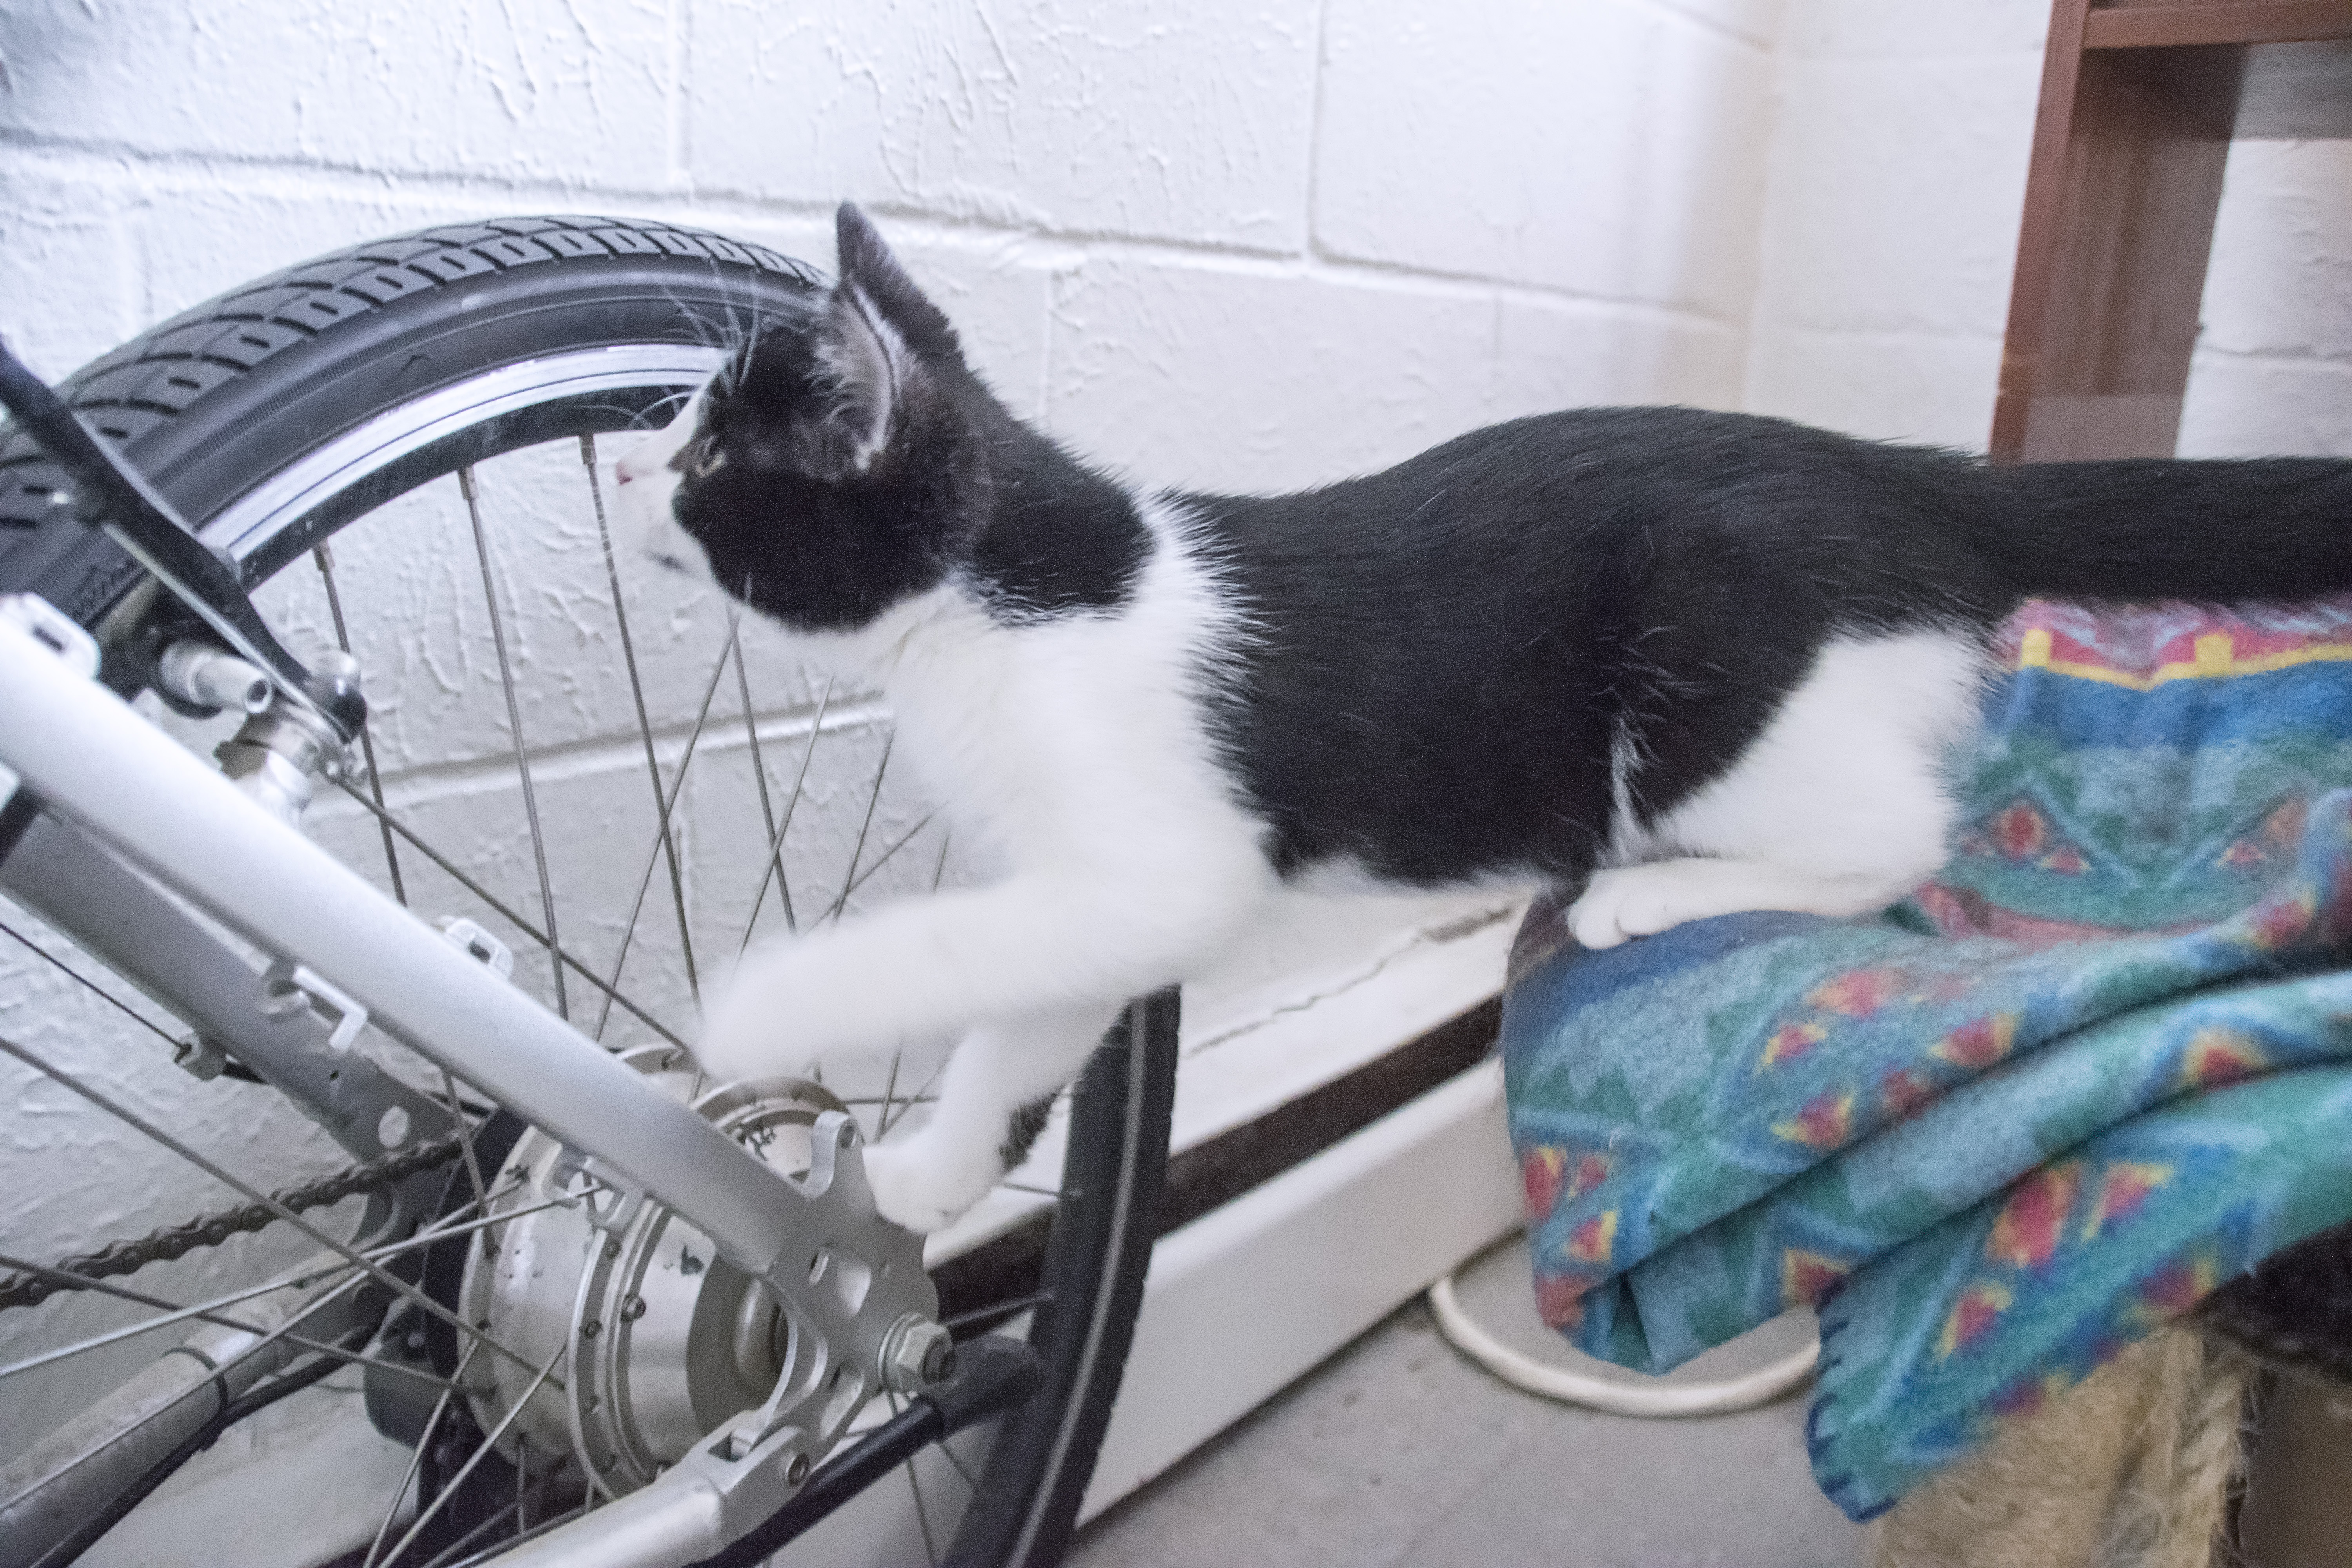
cat, mammal, canada, chat, quebec, sherbrooke, animal shelter